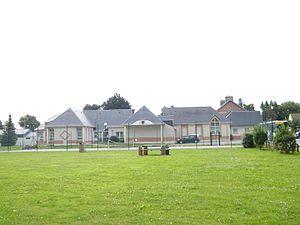
Groupe scolaire, Groffliers, Pas-de-Calais, France
Groffliers est une commune française située dans le département du Pas-de-Calais en région Hauts-de-France.